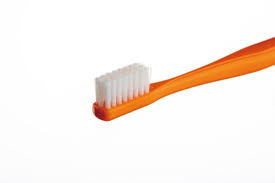
Label: trash